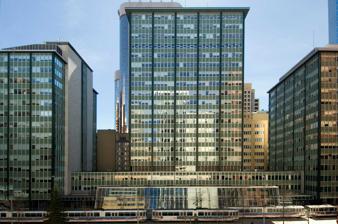
Building: Elveden Centre
Country: Canada
Year built: 1964
Office in Calgary, Canada Elveden Centre Elveden Centre General information Type Office Location Calgary Canada Coordinates 51°02′49″N 114°04′46″W / 51.04694°N 114.07944°W / 51.04694; -114.07944 Construction started 1959 Completed 1960 (Elveden House) 1961 (BAO Building) 1964 (Guinness House) Cost $14,500,000 Height Roof 80 m (260 ft) Technical details Floor count 20 Floor area 41,603 m 2 (447,810 sq ft) Design and construction Architect(s) Rule, Wynn, Rule Main contractor Commonwealth Construction Elveden Centre is a three-tower office building located at 717 7th Avenue Southwest in Calgary, Alberta . Designed by Alberta architectural firm Rule Wynn and Rule and built in three phases between 1959 and 1964, it is one of Calgary's best examples of International-style architecture . History and design During the boom following the discovery of Leduc No. 1 on 13 February 1947, the area of downtown Calgary west of 4th Street saw the construction of many new office buildings intended to house the oil companies that had moved into the city. These buildings included the Barron Building (1947), Petro Chemical Building (1956), Triad Oil Building (1956), Britannia Building (1958), Petro-Fina Building (1959), and Dome Oil Building (1959). Elveden was commissioned by British Pacific Building, a company owned by the Guinness family . The family at that time had interests in the Calgary companies Duke Drilling Investment Company and Seabridge Investments. Albertan architectural firm Rule Wynn and Rule was hired for the project. Construction, done by the Commonwealth Construction Company, began in 1959. Steel was provided by the Dominion Bridge Company . In order for the project to commence, the City of Calgary had to amend a restriction that limited buildings to twelve stories. The first and central tower, Elveden House, was built between 1959 and 1960. It is named after the Guinness's estate in Suffolk, which itself is named after half of Benjamin Guinness 's peer, Viscount Elveden. The second tower, Iveagh House, on the east side, was built between 1960 and 1962 and is named after the other half of Benjamin Guinness's peer, the Earl of Iveagh. The third tower, Guinness House, on the west side, was built between 1962 and 1964 and is named after the Guinness family. The complex has 447,814 sq ft (41,603.3 m 2 ) of office space, with 172,081 sq ft (15,986.8 m 2 ) in the main tower. In 2005, the Calgary Heritage Authority added Elveden House to its list as a Category A (top priority) site. References